Lucas Catarina

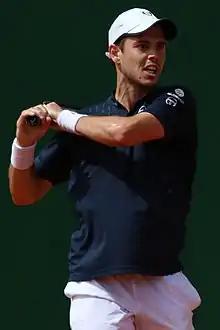
Catarina at the 2022 Monte-Carlo Masters

Lucas Catarina (born 26 August 1996) is a Monégasque tennis player.